Radio Corporation of New Zealand

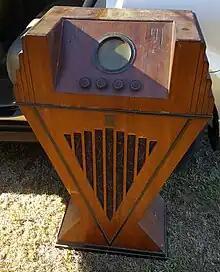
1934 Pacific Elite, 6-valve dual-wave radio

In 1959, with the threat of liquidation looming, shareholders accepted a buyout offer from Pye (NZ) Ltd. Pye would, within a few years, cease all of Radio Corp's operations, apart from the RACOL wire manufacturing plant, and the old Stewarts buildings which had been home to the company since 1933 would be known as the Pye Electronics Ltd. Wire Division.